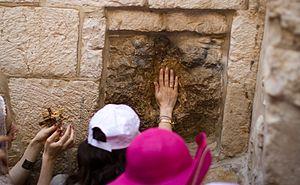
Vieille ville de Jérusalem, Via Dolorosa, 5ème station - Une pierre du mur porte l'empreinte de la main de Jésus.